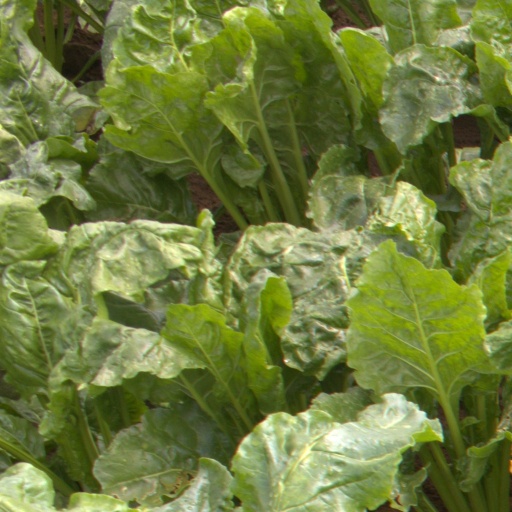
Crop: sugar beet